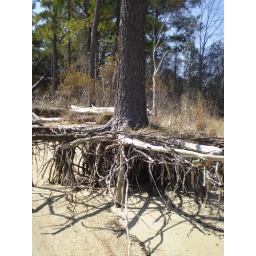
roots of a tree that is being slowly washed away by the tide at St. Inigoes beach